2014 Ontario general election

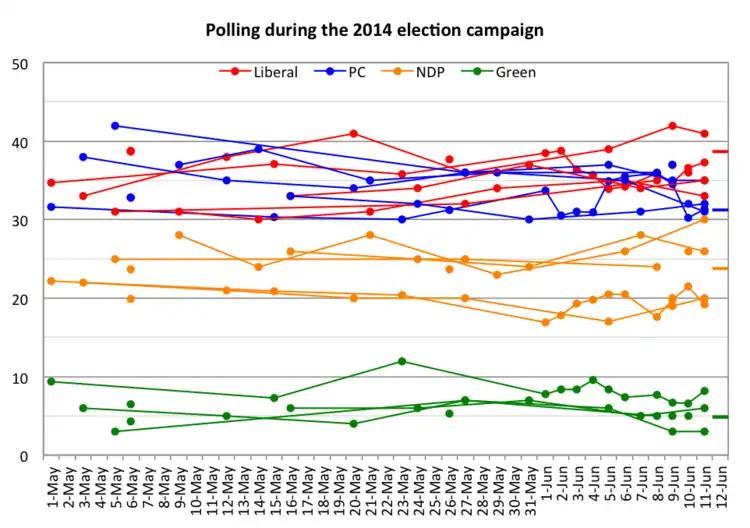
Evolution of voting intentions during the 2014 Ontario general election campaign. Dots represent results of individual polls. Lines connect successive polls by the same polling firm. Dashes on June 12 represent election results.

Innovative Research states, for "Province Wide Online Survey", "Margin of error not applicable, online samples not random."